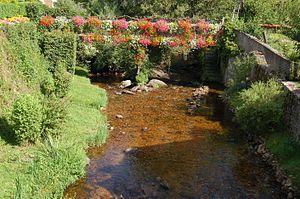
Rivière Barbenan ( bourg d'Arfeuilles)
Arfeuilles est une commune française, située dans le département de l'Allier en région Auvergne-Rhône-Alpes.
Le Barbenan est une rivière française, qui coule dans le département de l'Allier, et qui se jette dans la Besbre dans la commune du Breuil. Malgré sa petite taille et l'étroitesse de son bassin versant, le Barbenan, rivière fort abondante, est le principal affluent de la Besbre. C'est donc un sous-affluent de la Loire.